Ikeno Station

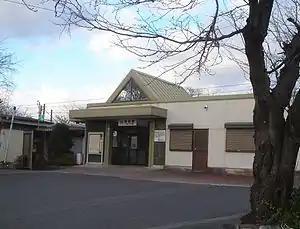
Ikeno Station in February 2007

is a railway station in the town of Ikeda, Ibi District, Gifu Prefecture, Japan, operated by the private railway operator Yōrō Railway.